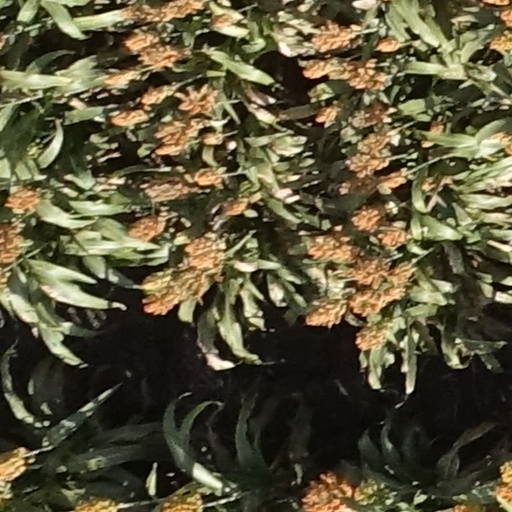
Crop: sorghum